Ron and Tammy

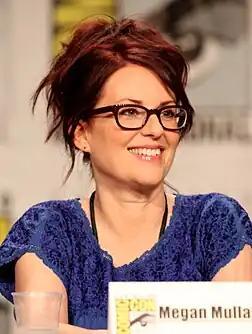
Megan Mullally appears as Tammy, ex-wife of Mullally's real-life husband Nick Offerman's character Ron, in the episode and would reprise the role in several more episodes.

During a scene with Ron and Tammy start stripping while running into a motel room, Mullally removed her top and appeared topless during filming. Mullally improvised the move and did not tell the crew she planned to do it. She said of filming the scene, "I didn't care, it was six in the morning, who cares, I didn't know anybody." Offerman said his favorite scene in the episode was the one in which Leslie tried to break up with Tammy for him. He particularly enjoyed the rapport between Poehler and Mullally, and said he "just wanted to pinch himself" to prevent from laughing. Ron talks about the stock photo on his wall of a brunette woman holding a plate of breakfast and how it symbolizes his favourite things, and how "today he got the real thing" after a naked Tammy made him breakfast. In the pilot episode of "Parks and Recreation", a photo of retired basketball coach Bobby Knight is on the wall. When it had to be removed for legal reasons, "Parks and Recreation" Schur searched an image library for "things we thought Ron would like" and found the breakfast photo. Schur said he thought it was perfect for the character, and it inspired the dialogue in the episode. The character Tammy later returned for the third season sequel episode, "".